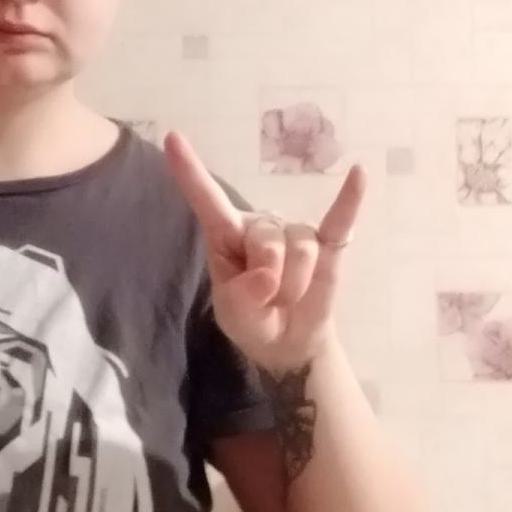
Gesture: rock